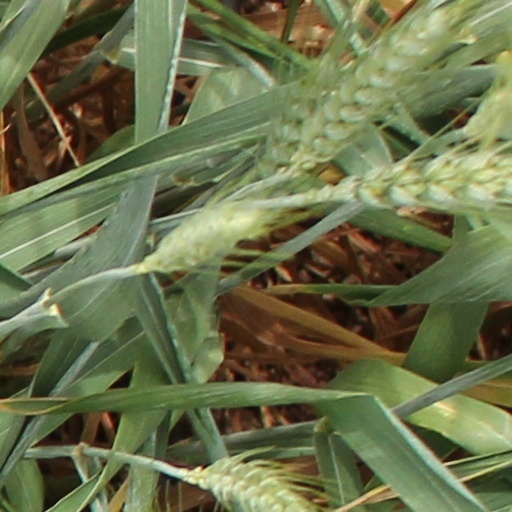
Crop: wheat